Michiel Sweerts

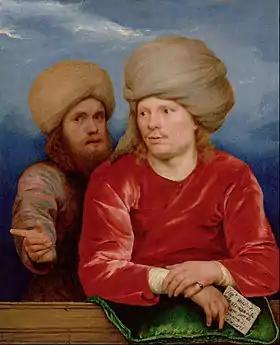
"Double portrait"

In Rome, Sweerts painted genre paintings in the style of the Bamboccianti as well as a series of canvases on the activities and training of painters in their studios, attending classes or working from live models. He resided near Santa Maria del Popolo. In 1647, Sweerts became an associate ("aggregato") of the Accademia di San Luca, a prestigious association of leading artists in Rome. Sweerts is also recorded as having connections with members of the "Congregazione Artistica dei Virtuosi al Pantheon". The Congregazione was a corporation of artists who organised annual exhibitions of their own paintings on the metal railings in front of the Pantheon. There is no evidence that Sweerts became himself a member of the "Virtuosi". Sweerts lived from 1646 to 1651 in the Via Margutta where many foreign artists resided. While in Rome, Sweerts was the teacher of Willem Reuter, another Flemish painter from Brussels who spent time in Rome where he was influenced by the Bamboccianti.